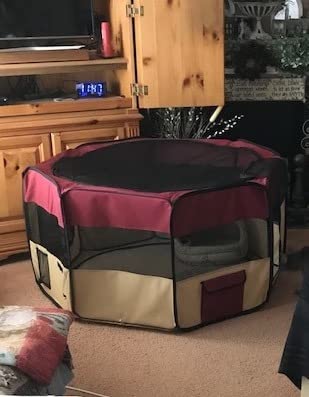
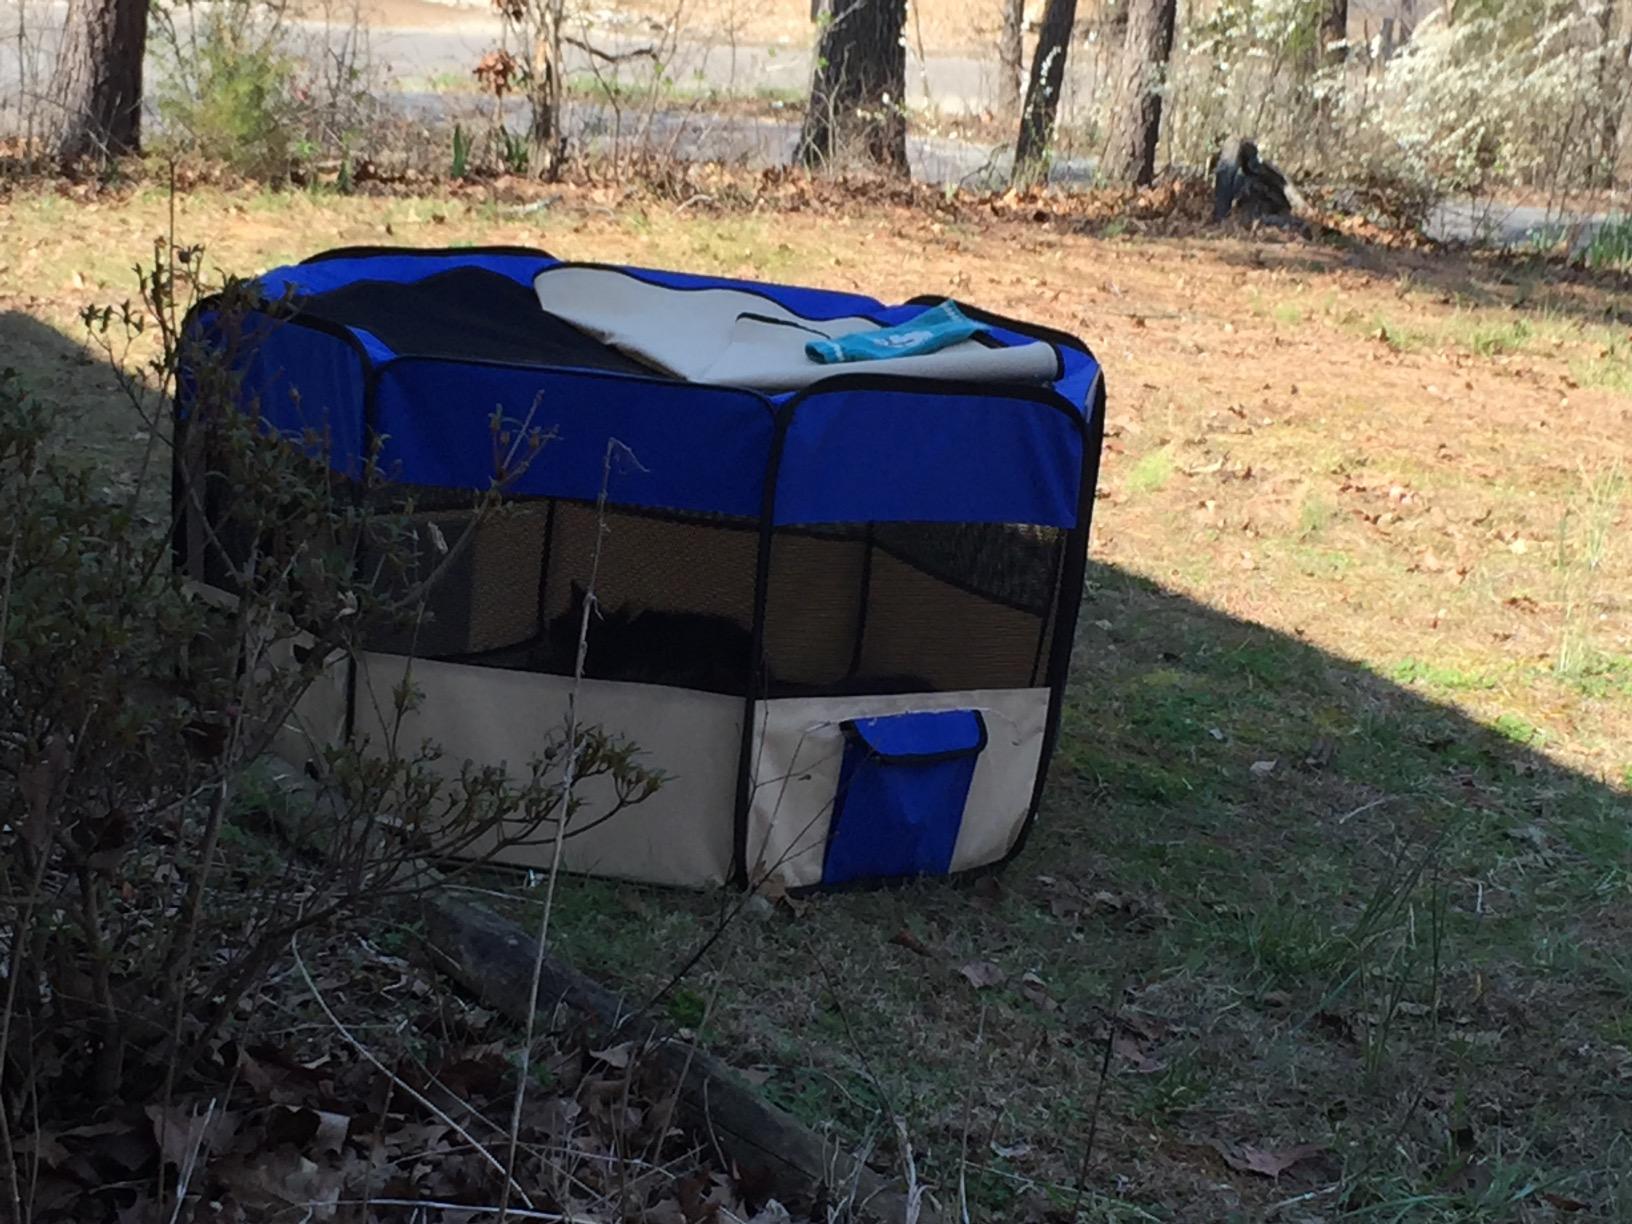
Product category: items_kennel
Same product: no